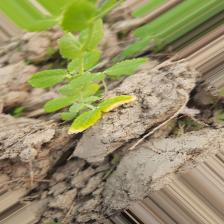
Label: Ascochyta blight